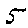
Label: 5